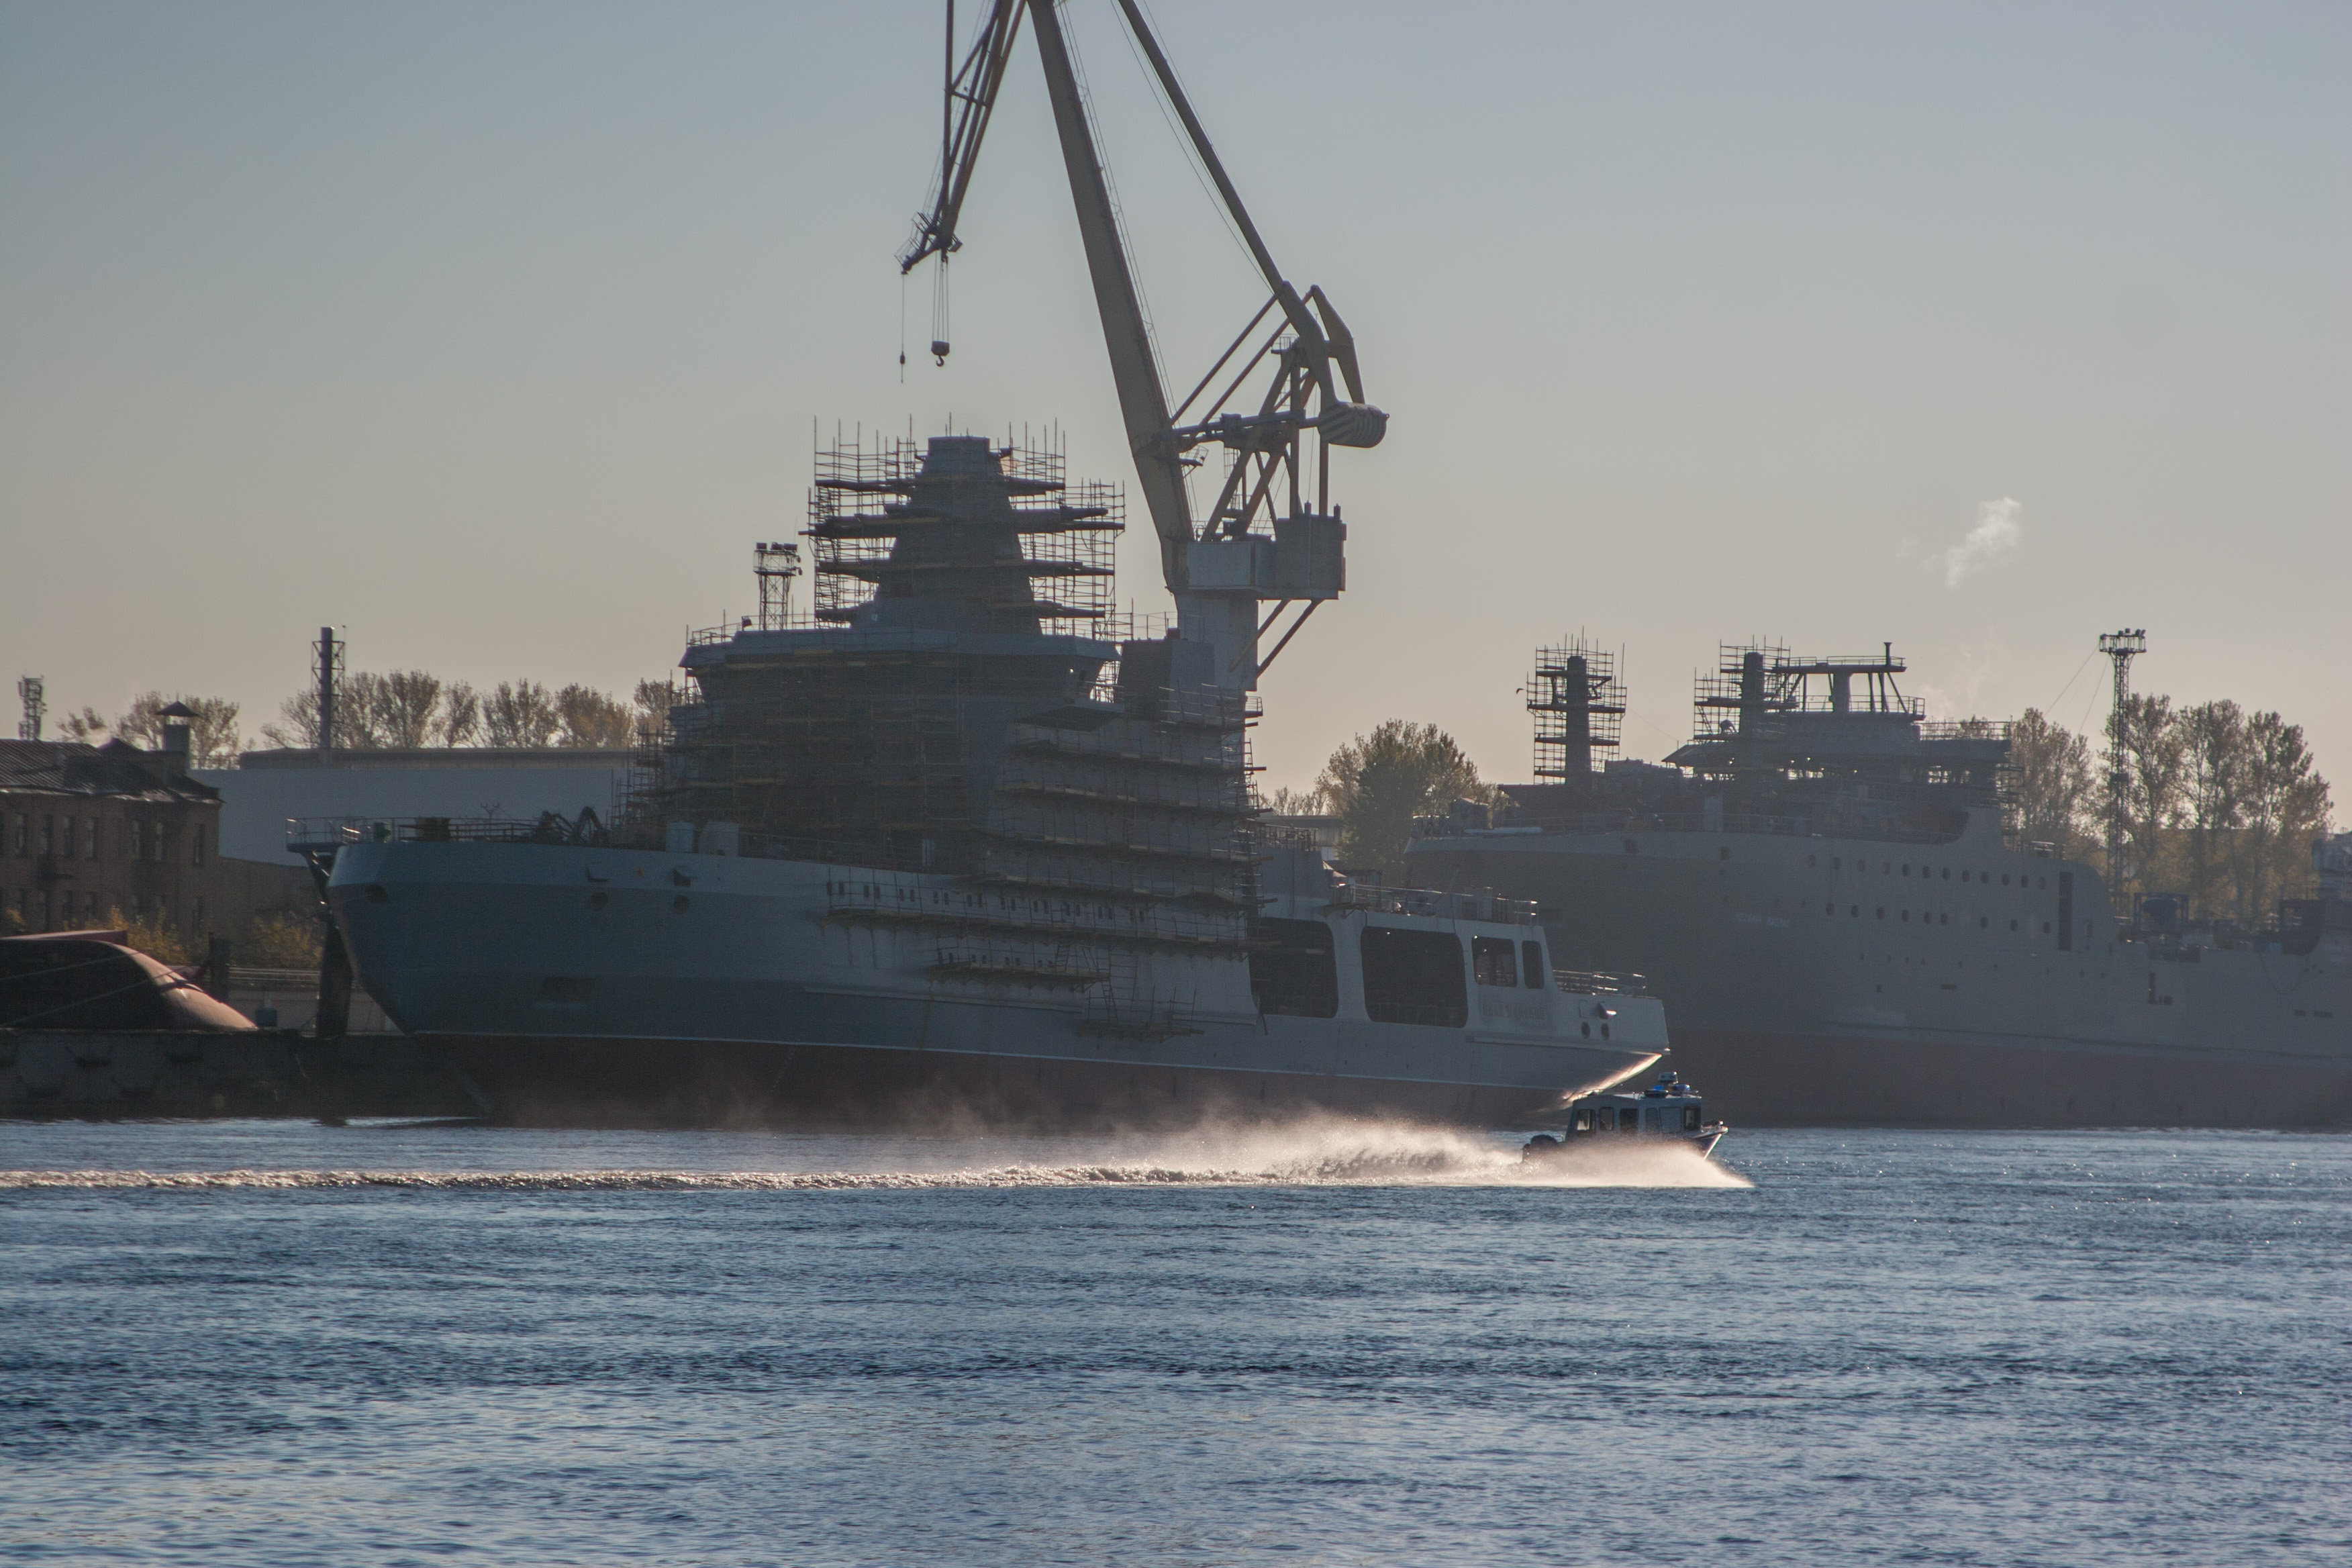
images, vehicle, ship, boat, navy, warship, naval ship, destroyer, watercraft, battleship, heavy cruiser, guided missile destroyer, cruiser, minesweeper, dock landing ship, amphibious transport dock, light cruiser, battlecruiser, Submarine tender, gunboat, auxiliary ship, naval architecture, Destroyer escort, littoral combat ship, missile boat, patrol boat, channel, amphibious assault ship